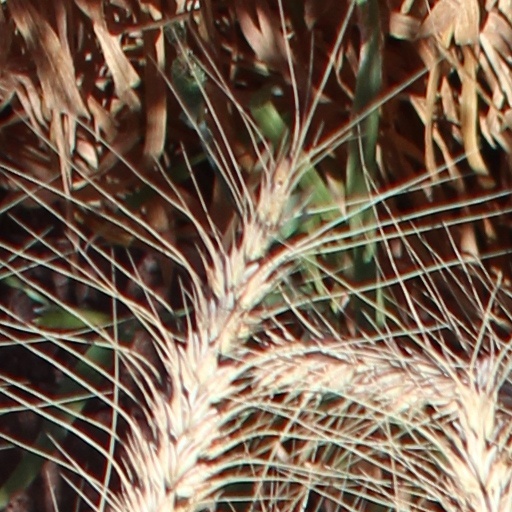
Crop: wheat